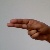
The image shows a hand gesture representing the letter 'H' in Indian Sign Language.